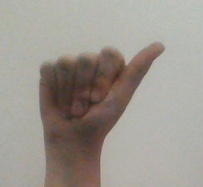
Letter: dhad